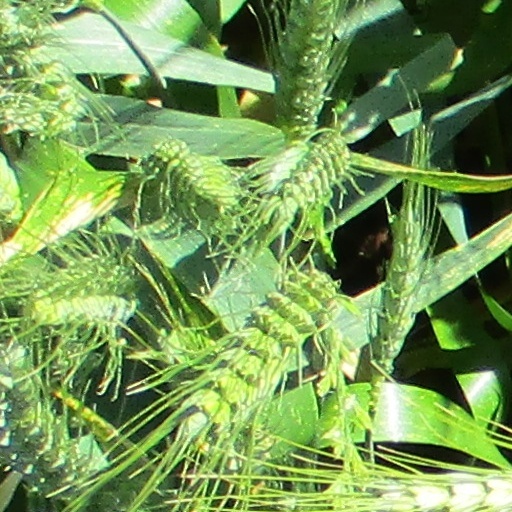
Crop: wheat